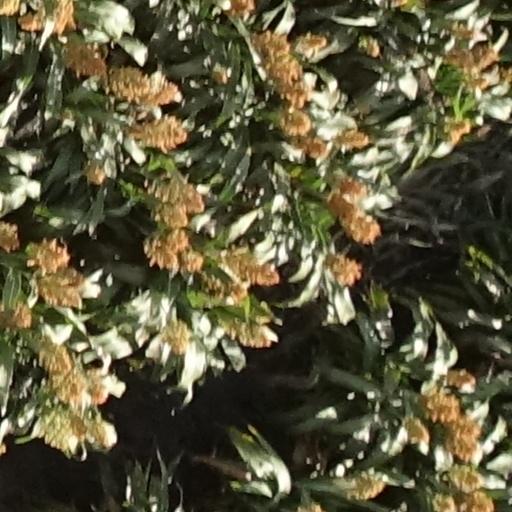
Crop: sorghum